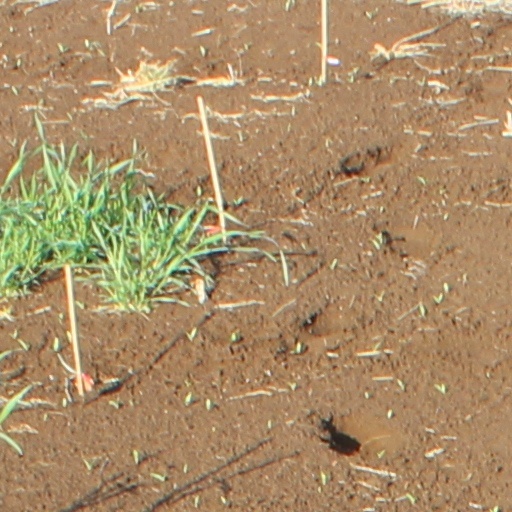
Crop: wheat